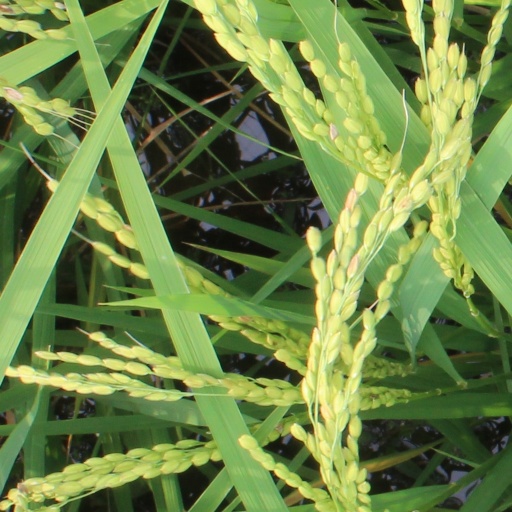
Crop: rice